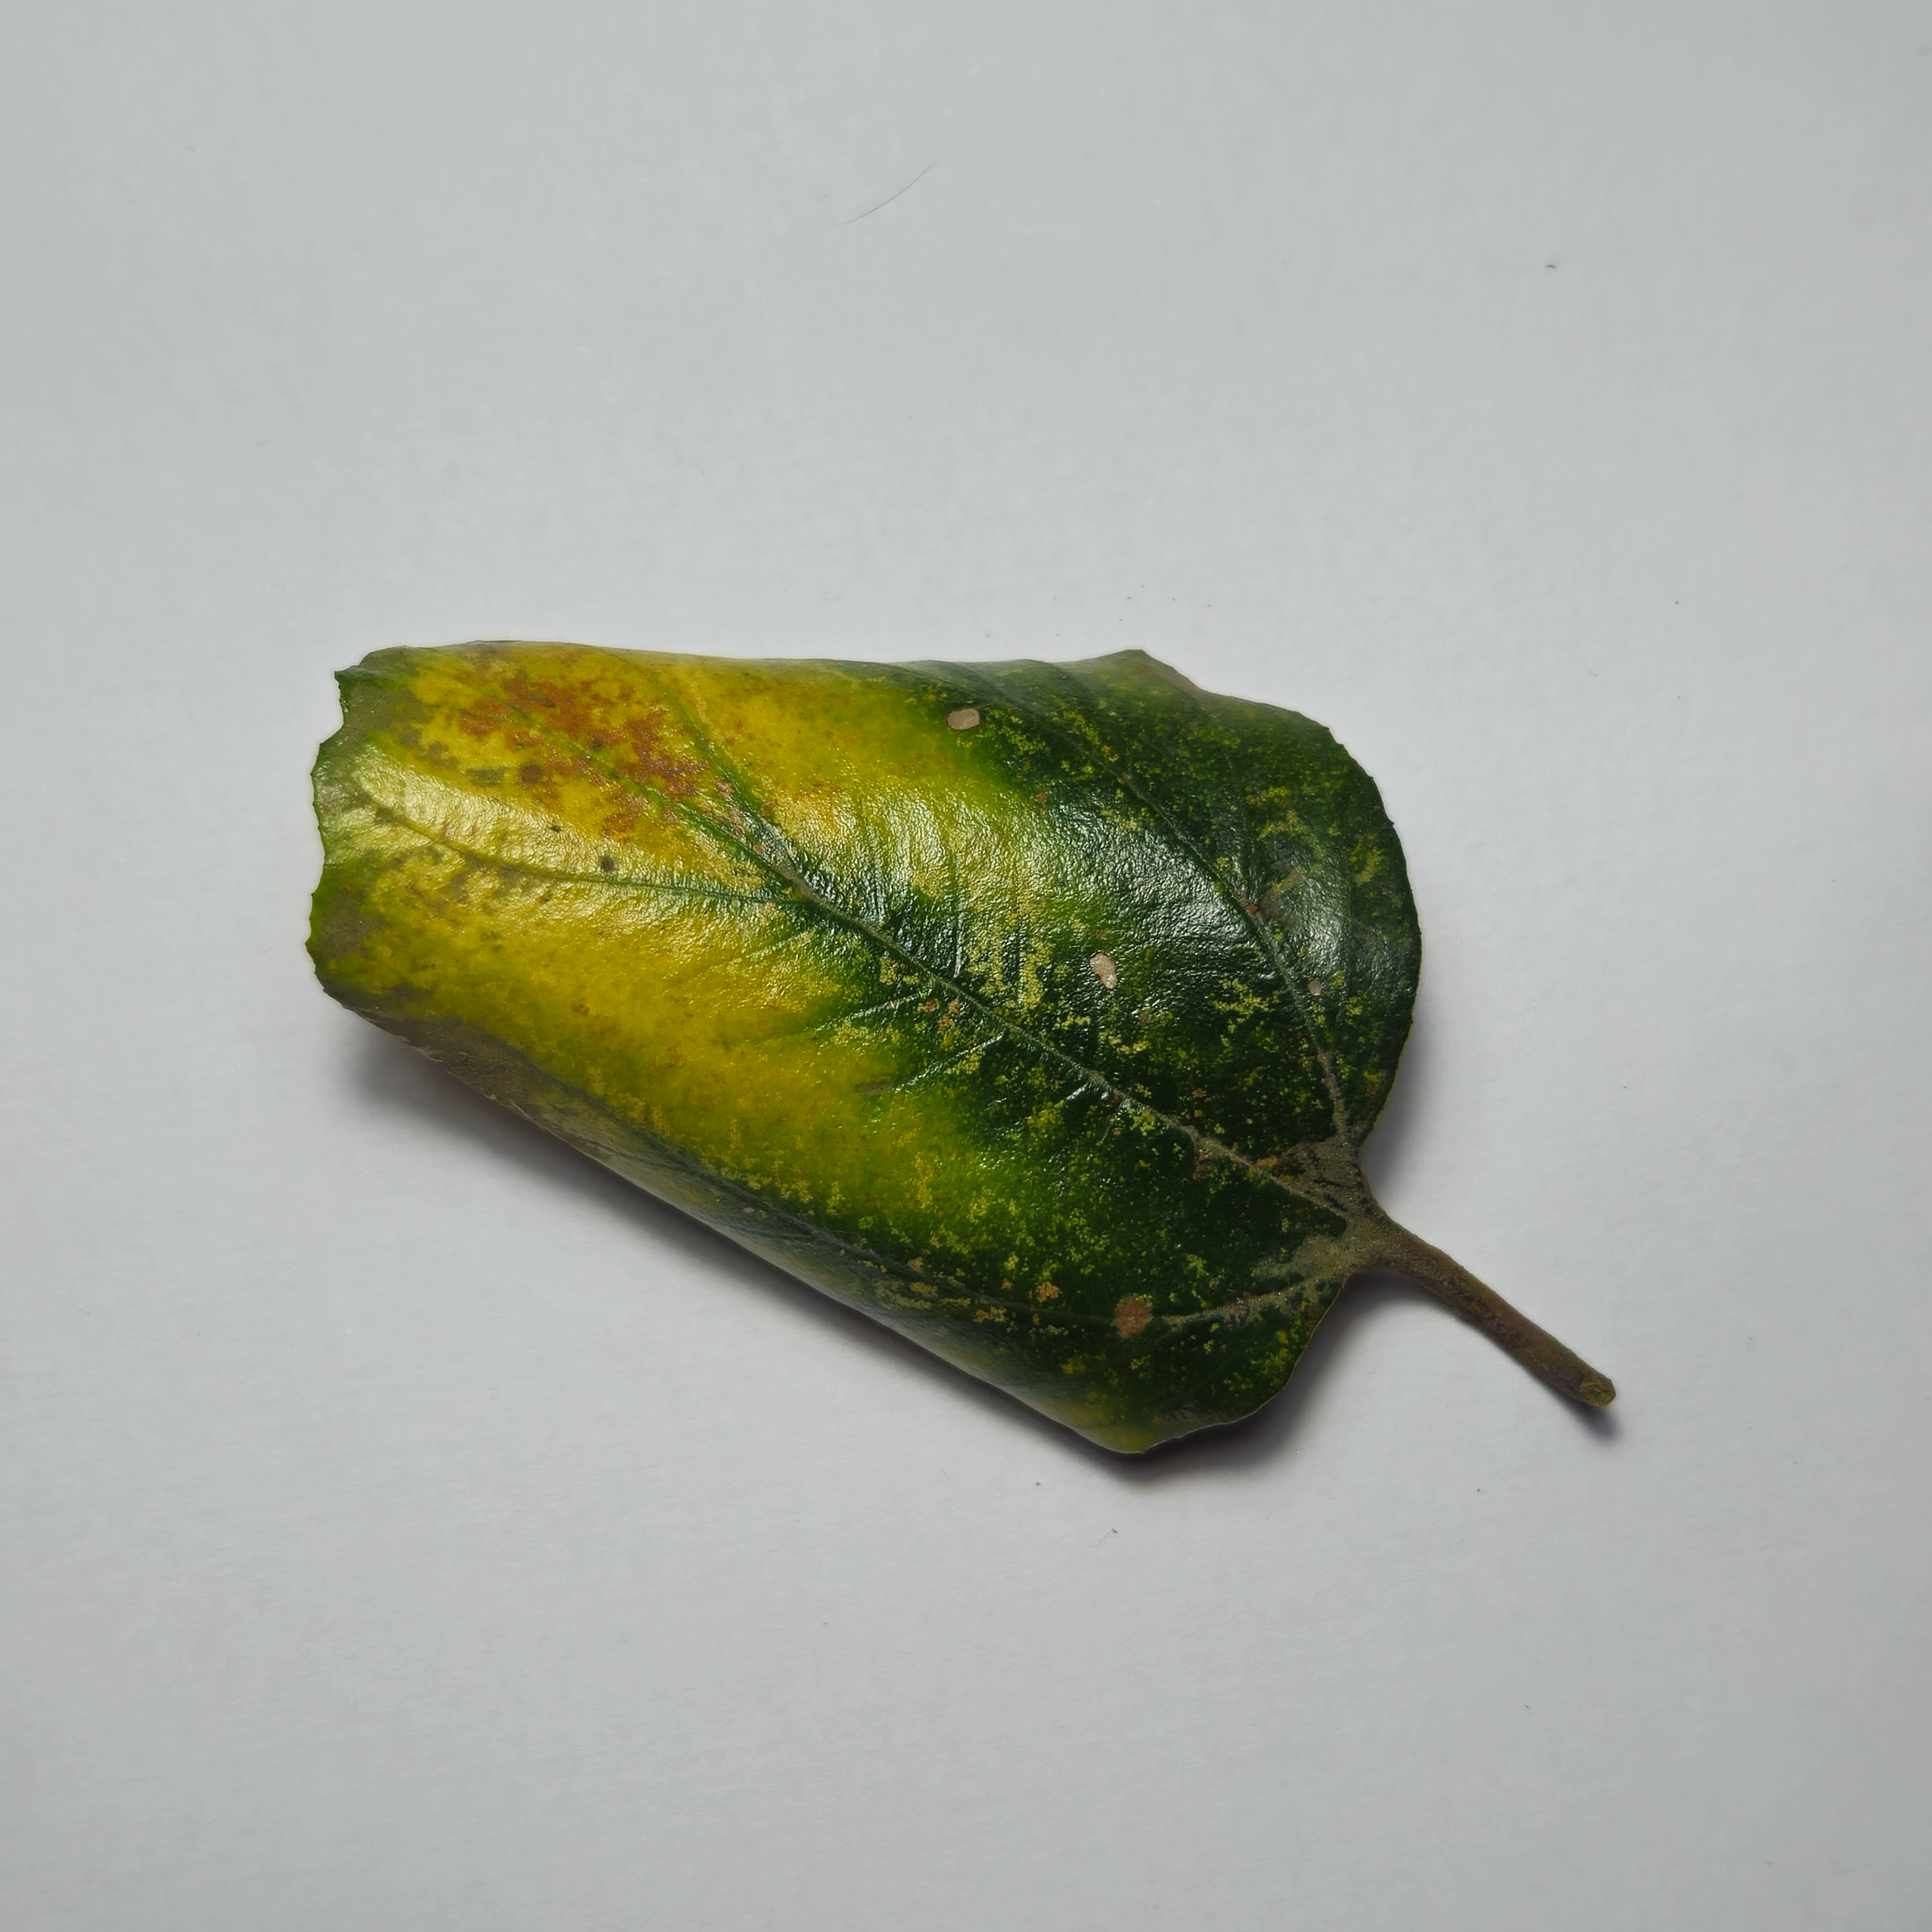
Label: Yellow